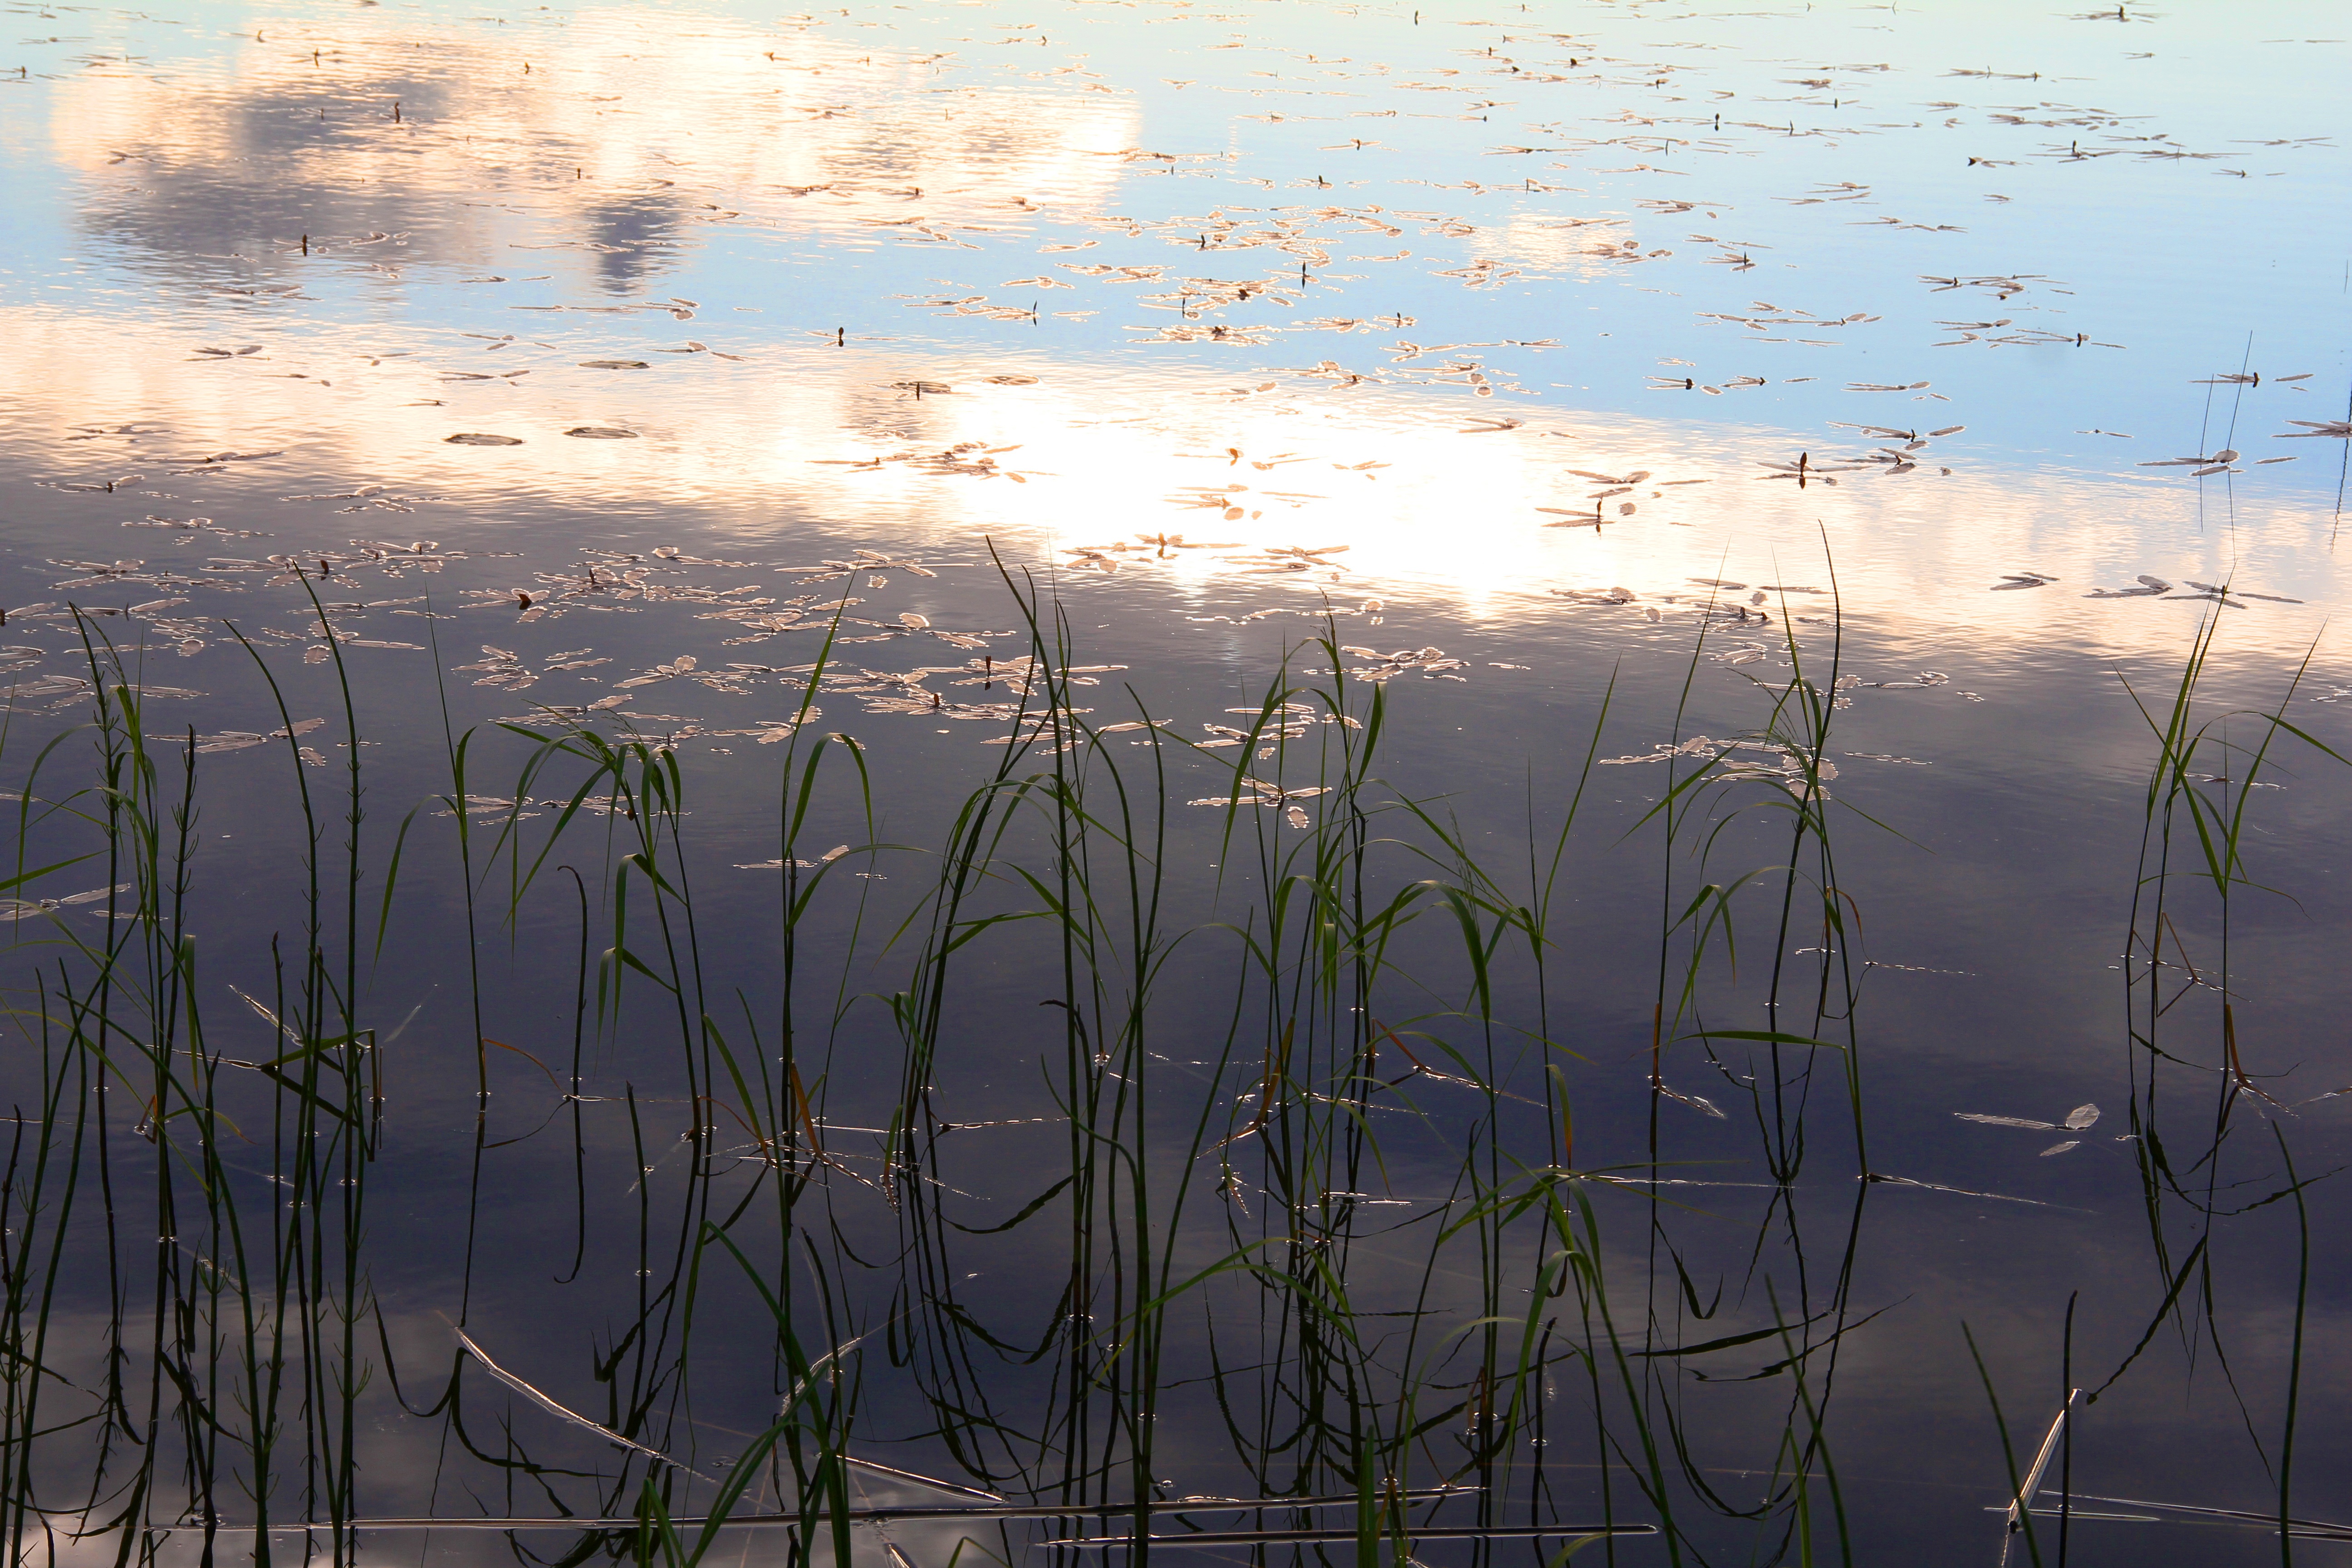
beach, landscape, sea, water, nature, grass, horizon, marsh, cloud, sky, sunrise, sunset, mist, sunlight, morning, lake, wind, dawn, summer, evening, reflection, cottage, peace, calm, blue, wetland, reeds, habitat, finnish, nature photo, lake in finland, landscape photo, the mosquito, natural environment, atmospheric phenomenon, grass family